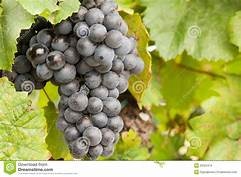
Label: grape